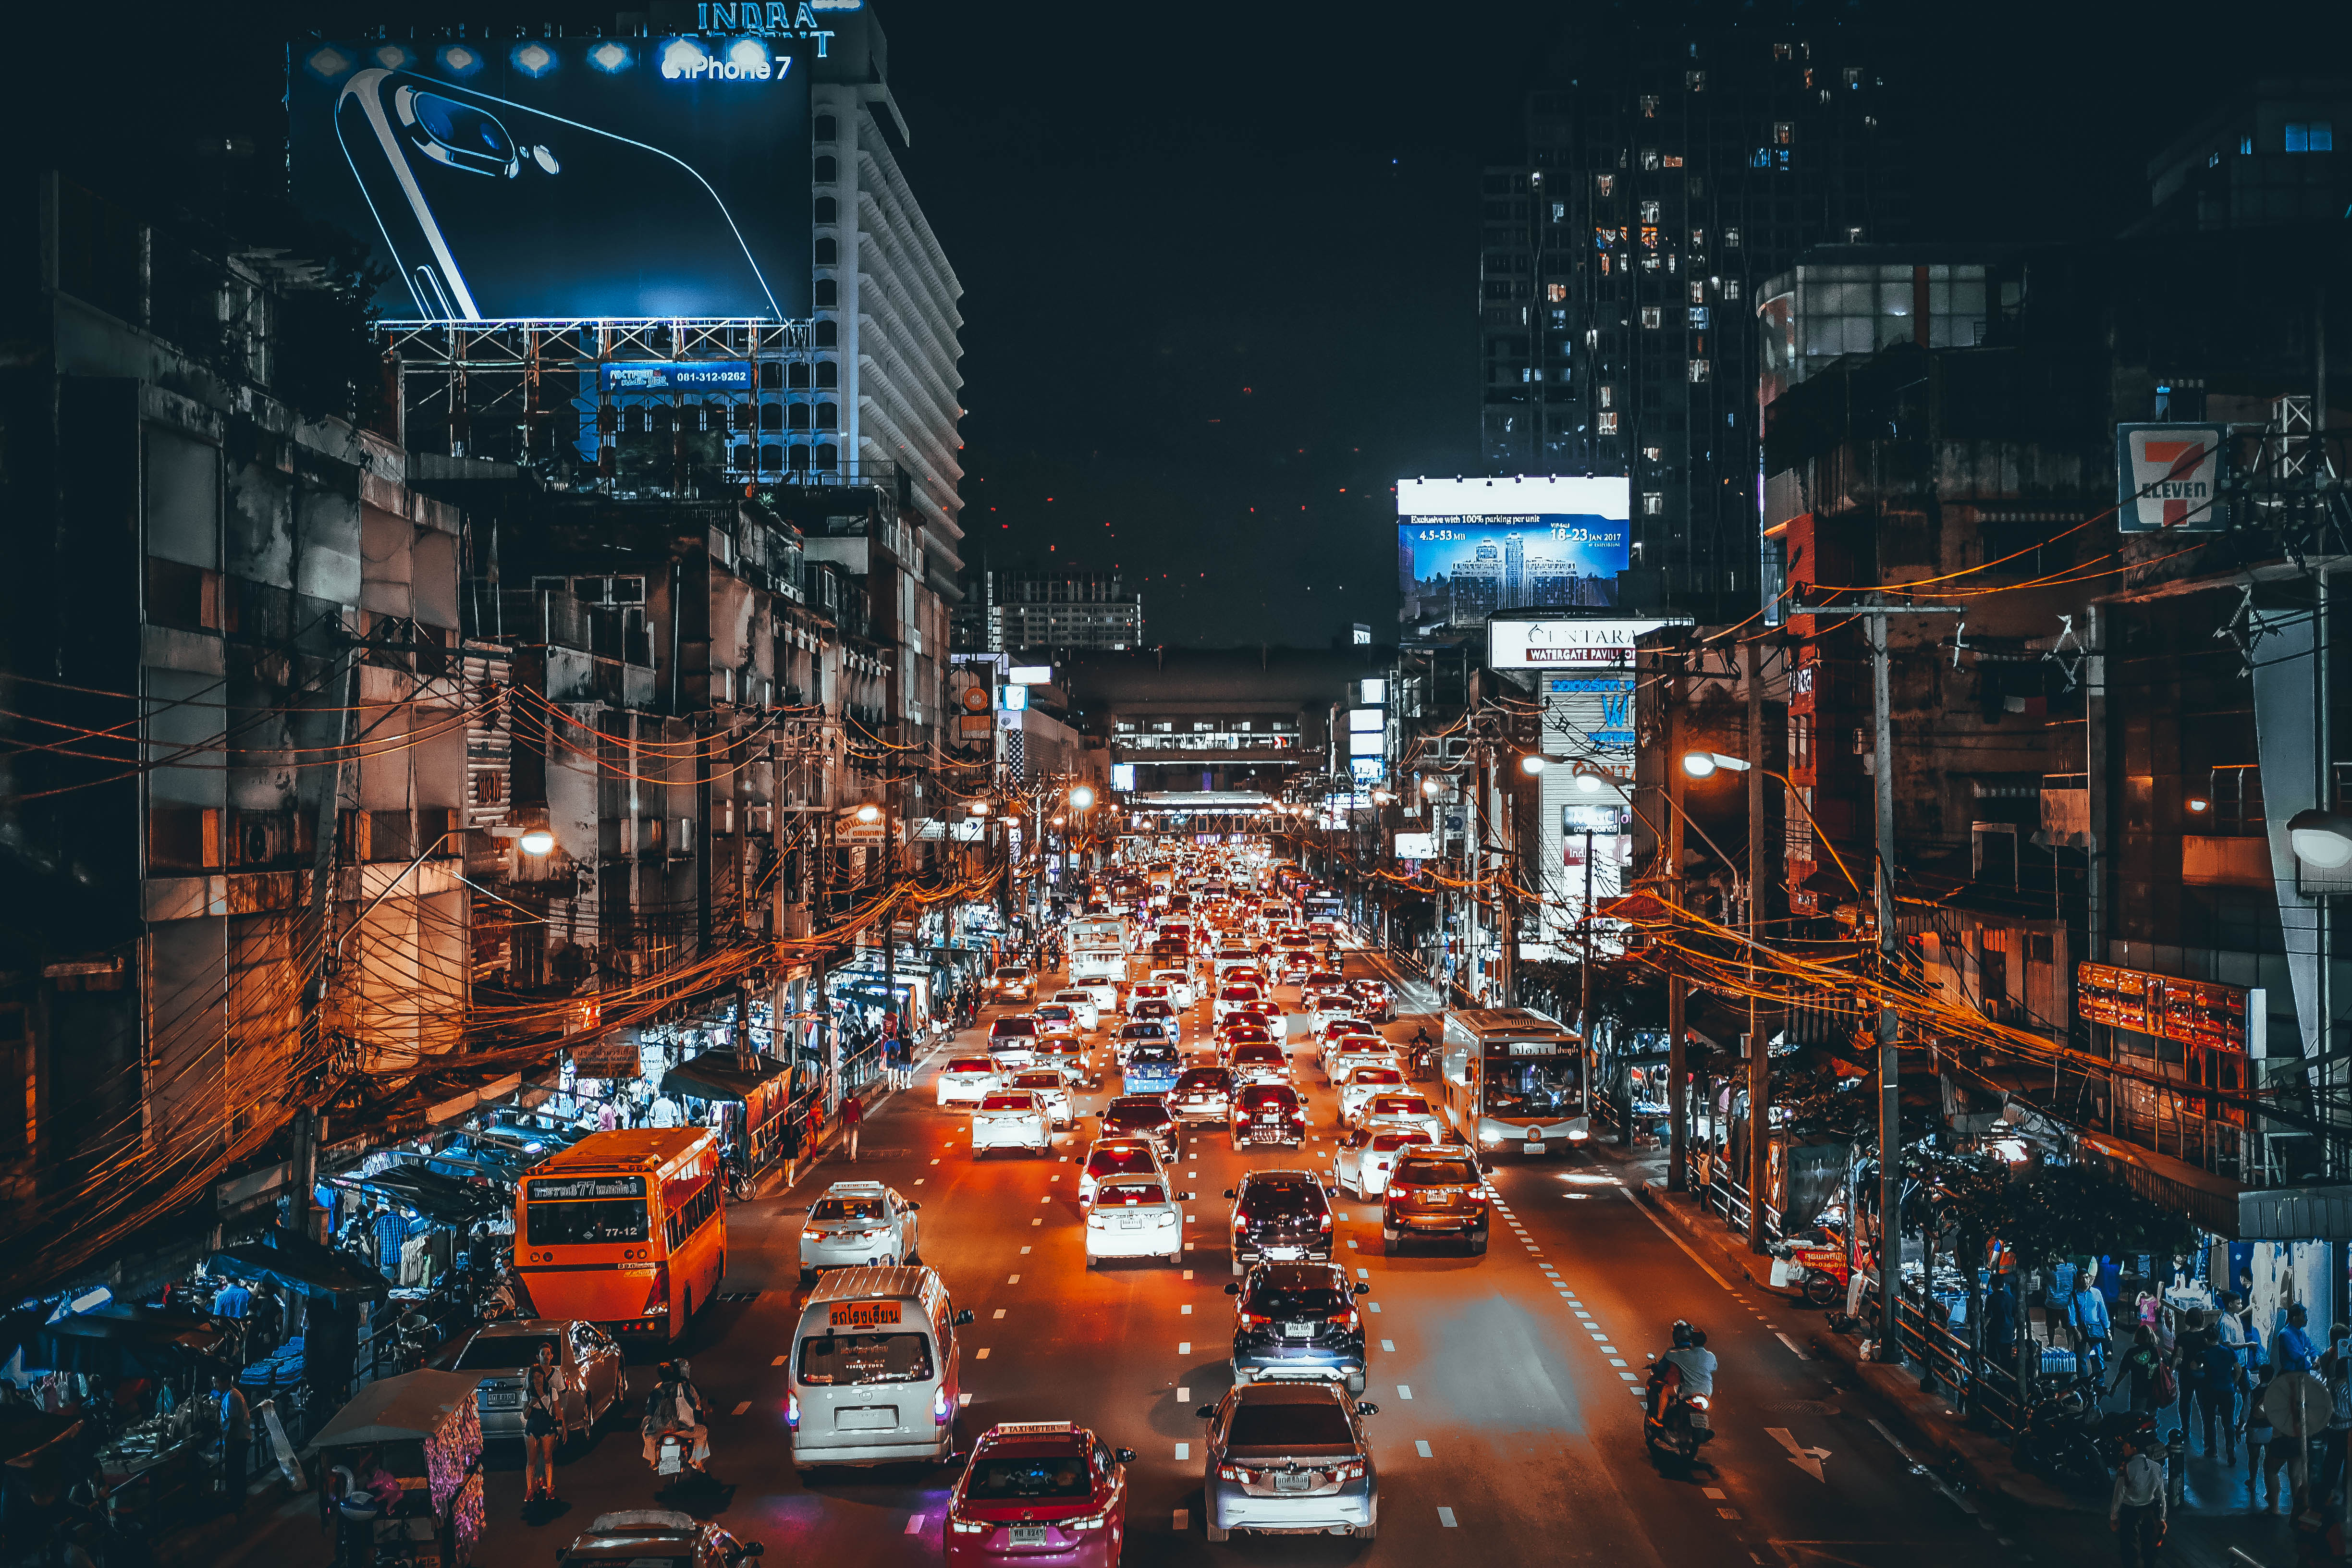
road, skyline, traffic, street, night, city, skyscraper, crowd, cityscape, downtown, evening, infrastructure, metropolis, urban area, human settlement, metropolitan area